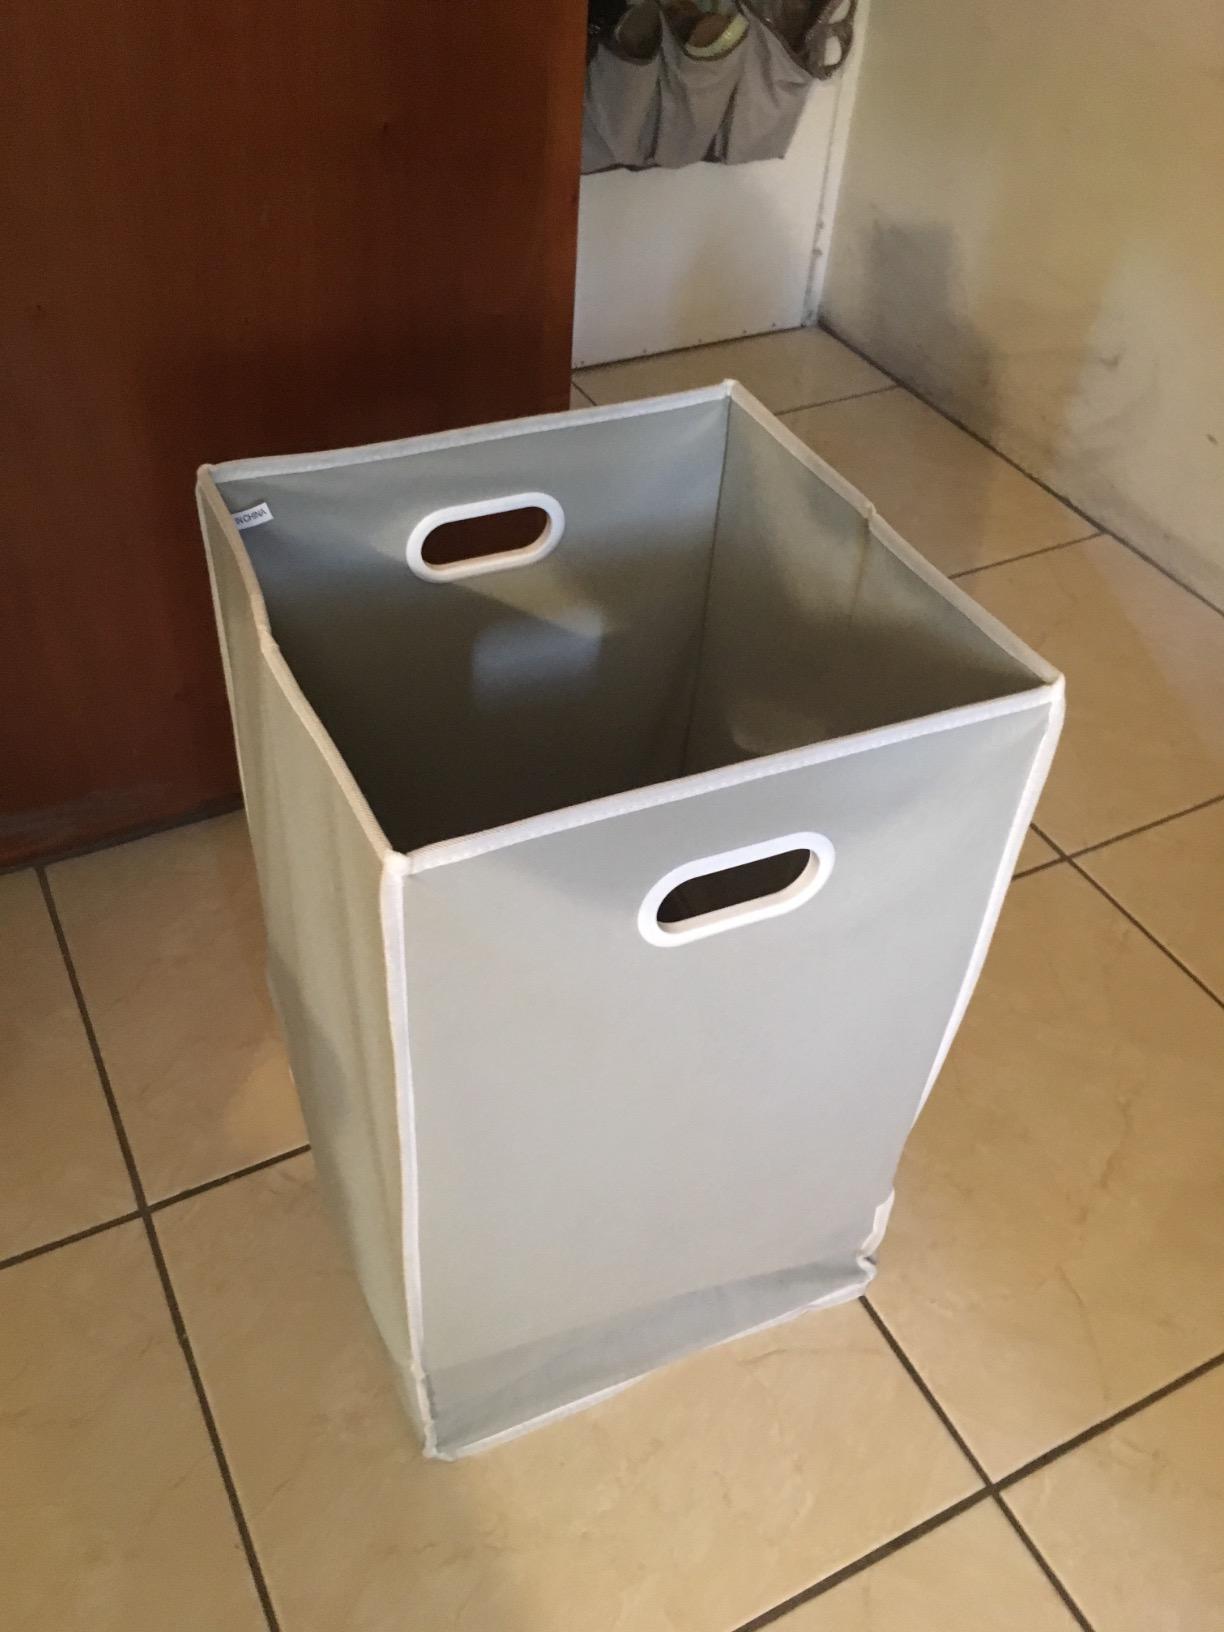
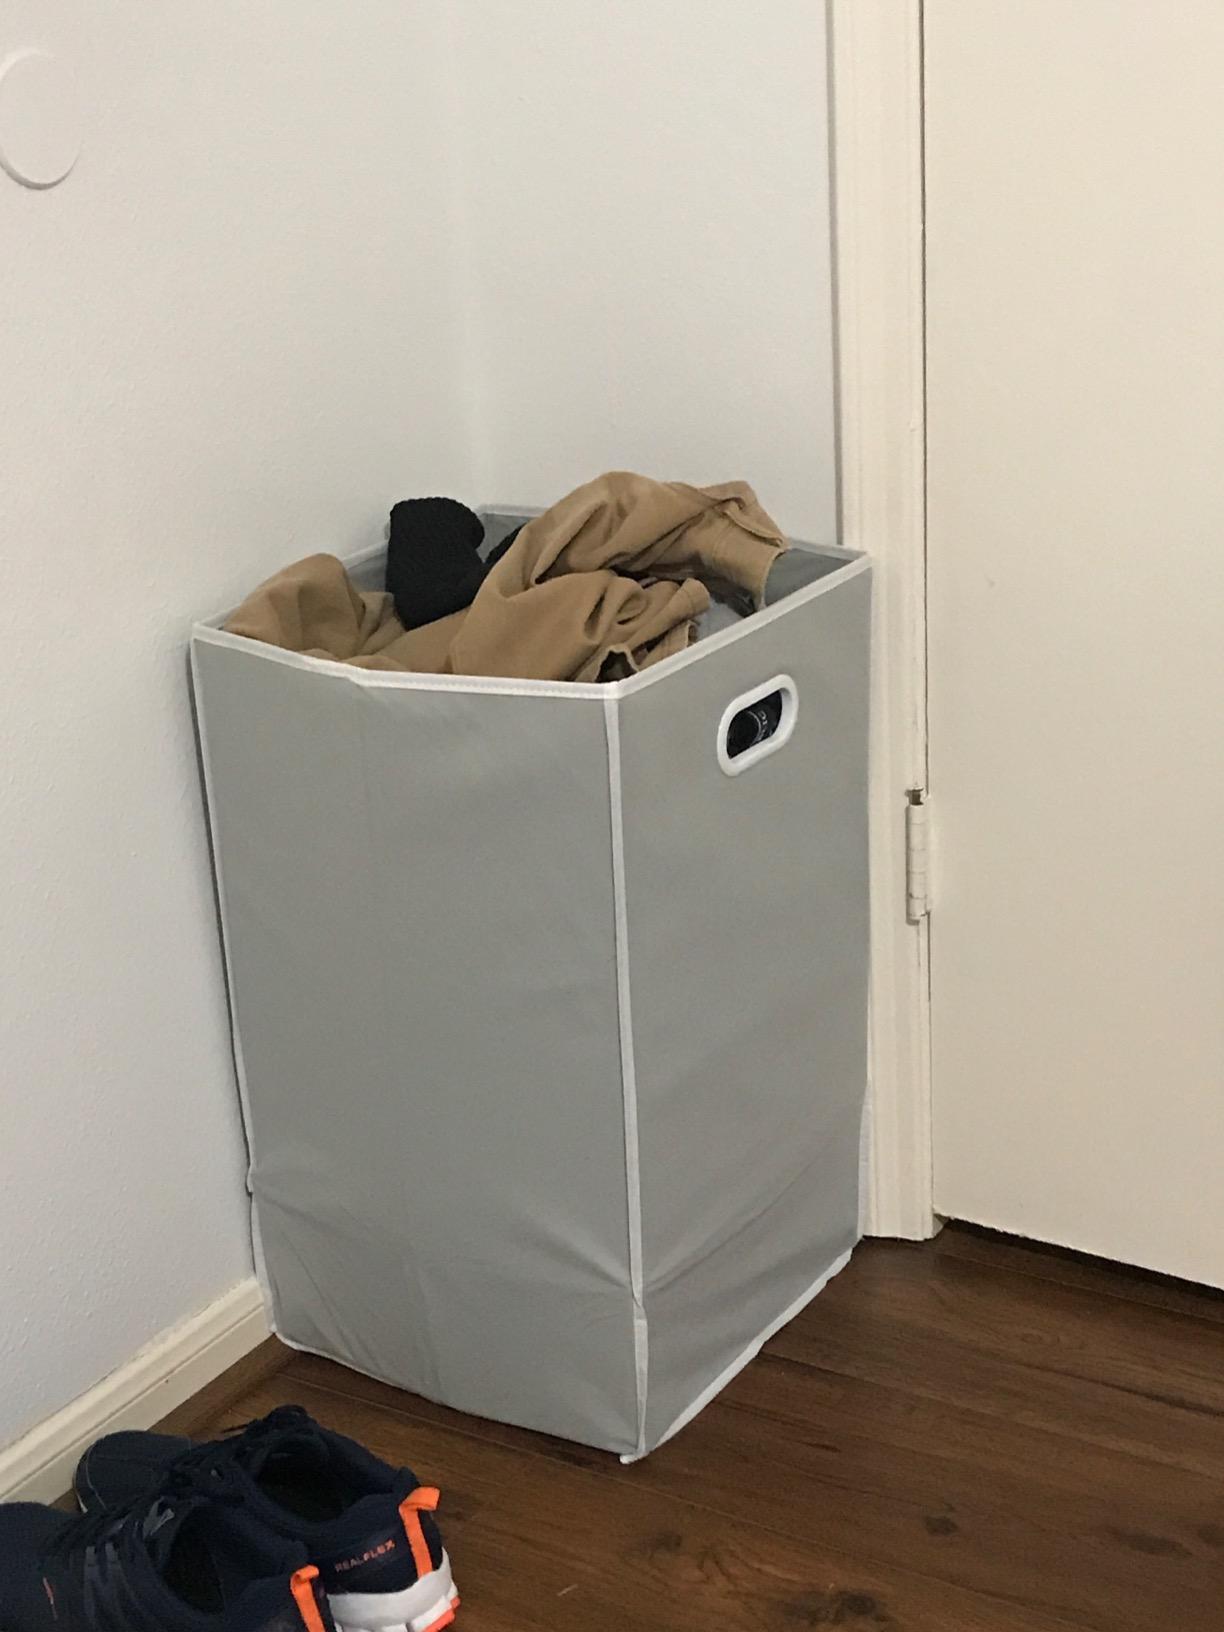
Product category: items_hamper
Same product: yes